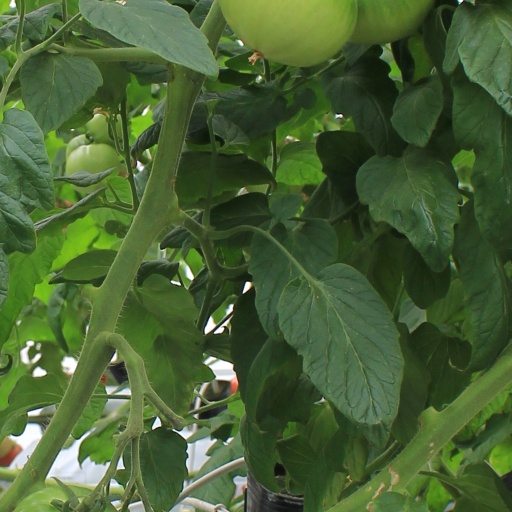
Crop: tomato